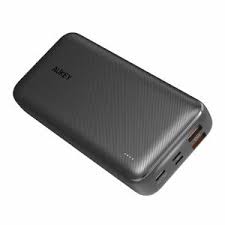
Waste category: battery